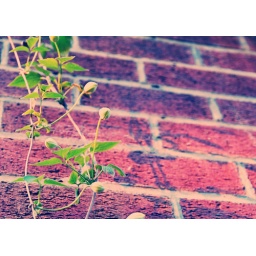
against the garage wall - reminds me of endlessly kicking a ball against one as a kid